History of water filters

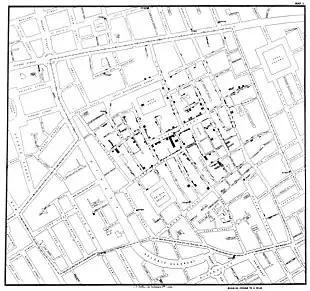
Original map by John Snow showing the clusters of cholera cases in the London epidemic of 1854.

The first documented use of sand filters to purify the water supply dates to 1804, when the owner of a bleachery in Paisley, Scotland, John Gibb, installed an experimental filter, selling his unwanted surplus to the public. This method was refined in the following two decades by engineers working for private water companies, and it culminated in the first treated public water supply in the world, installed by engineer James Simpson for the Chelsea Waterworks Company in London in 1829. This installation provided filtered water for every resident of the area, and the network design was widely copied throughout the United Kingdom in the ensuing decades.